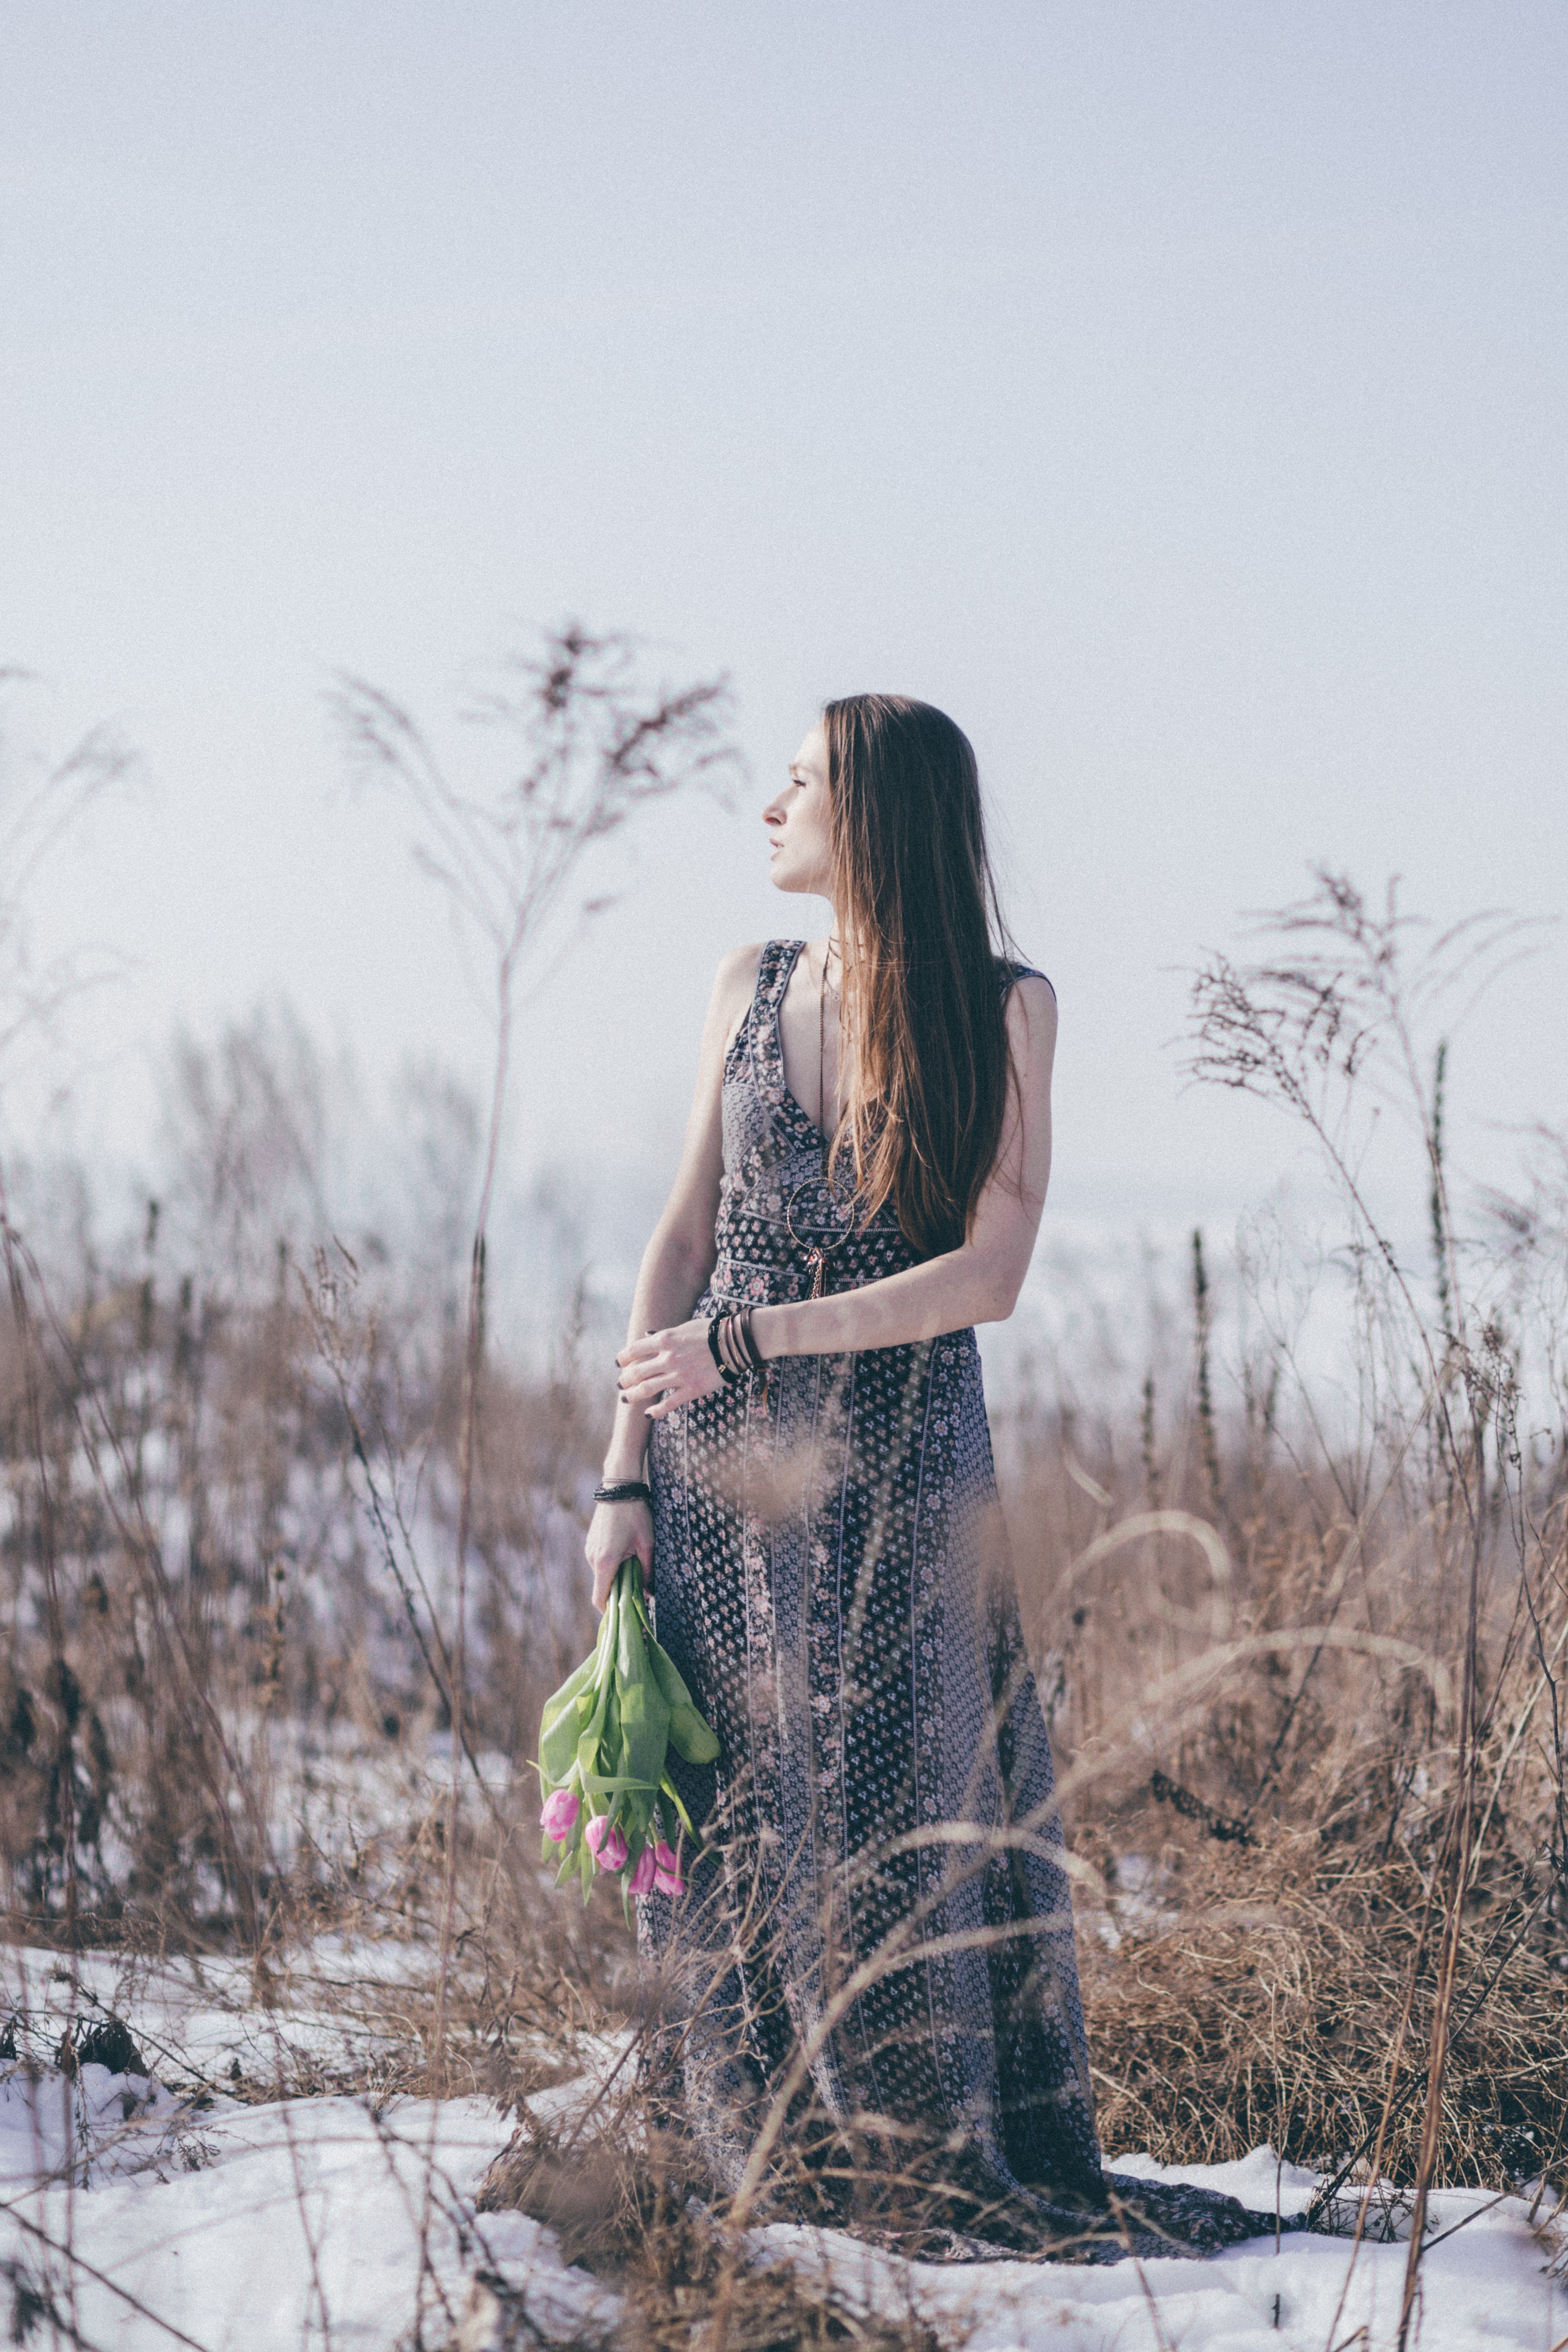
People in nature, hair, photograph, green, beauty, dress, winter, yellow, brown, long hair, grass, brown hair, fashion, photography, tree, branch, grass family, photo shoot, spring, sunlight, snow, plant, twig, portrait, forest, portrait photography, black hair, freezing, model